Loggerhead sea turtle

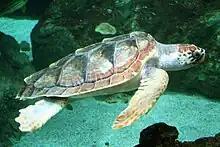
A mature loggerhead sea turtle

Hatchlings range in color from light brown to almost black, lacking the adult's distinct yellows and reds. Upon hatching, they measure about and weigh about . The eggs are typically laid on the beach in an area above the high-tide line. The eggs are laid near the water so the hatchlings can return to the sea. The loggerhead's sex is dictated by the temperature of the underground nest. Incubation temperatures generally range from . Sea turtle eggs kept at a constant incubating temperature of 32 °C become females. Eggs incubating at 28 °C become males. An incubation temperature of 30 °C results in an equal ratio of male to female hatchlings. Hatchlings from eggs in the middle of the clutch tend to be the largest, grow the fastest, and be the most active during the first few days of sea life.